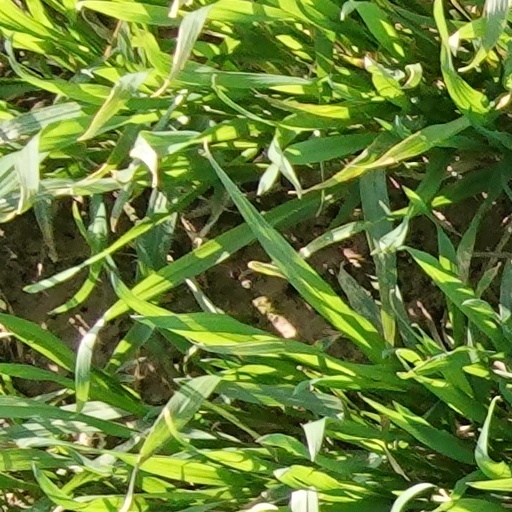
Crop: wheat